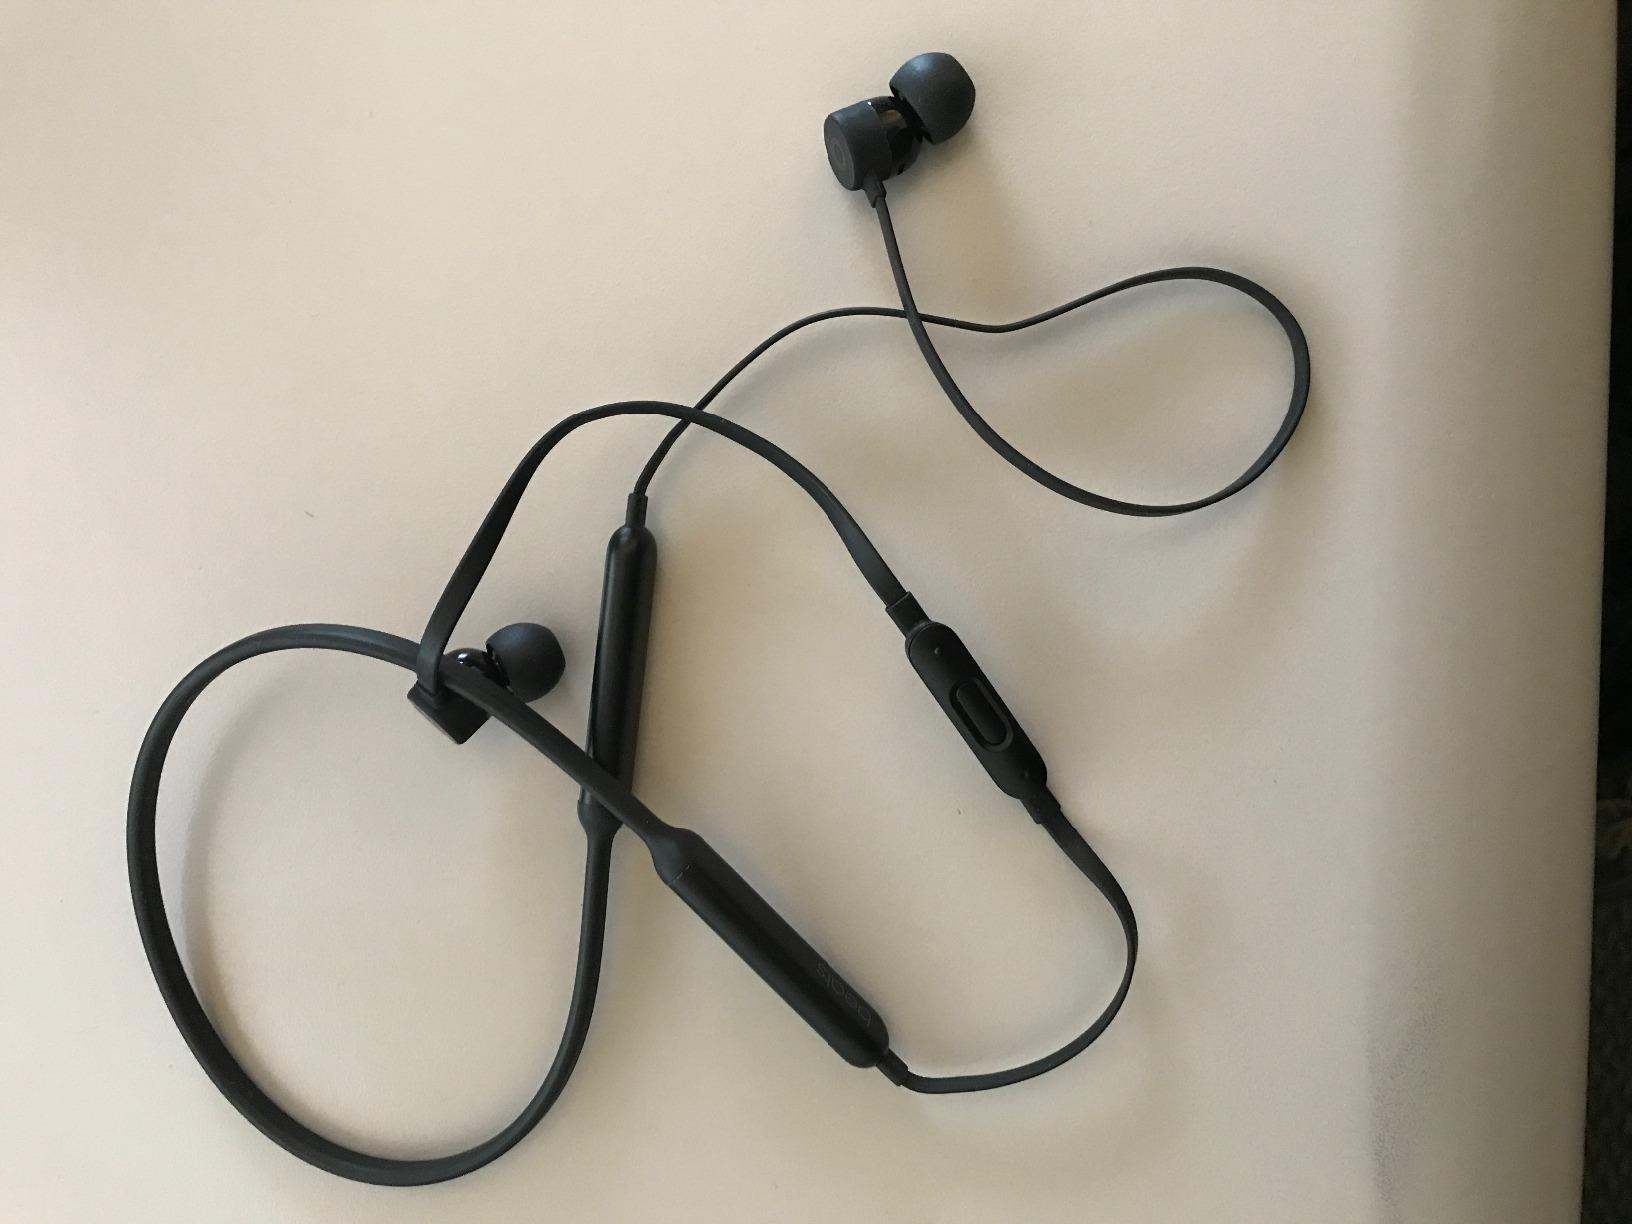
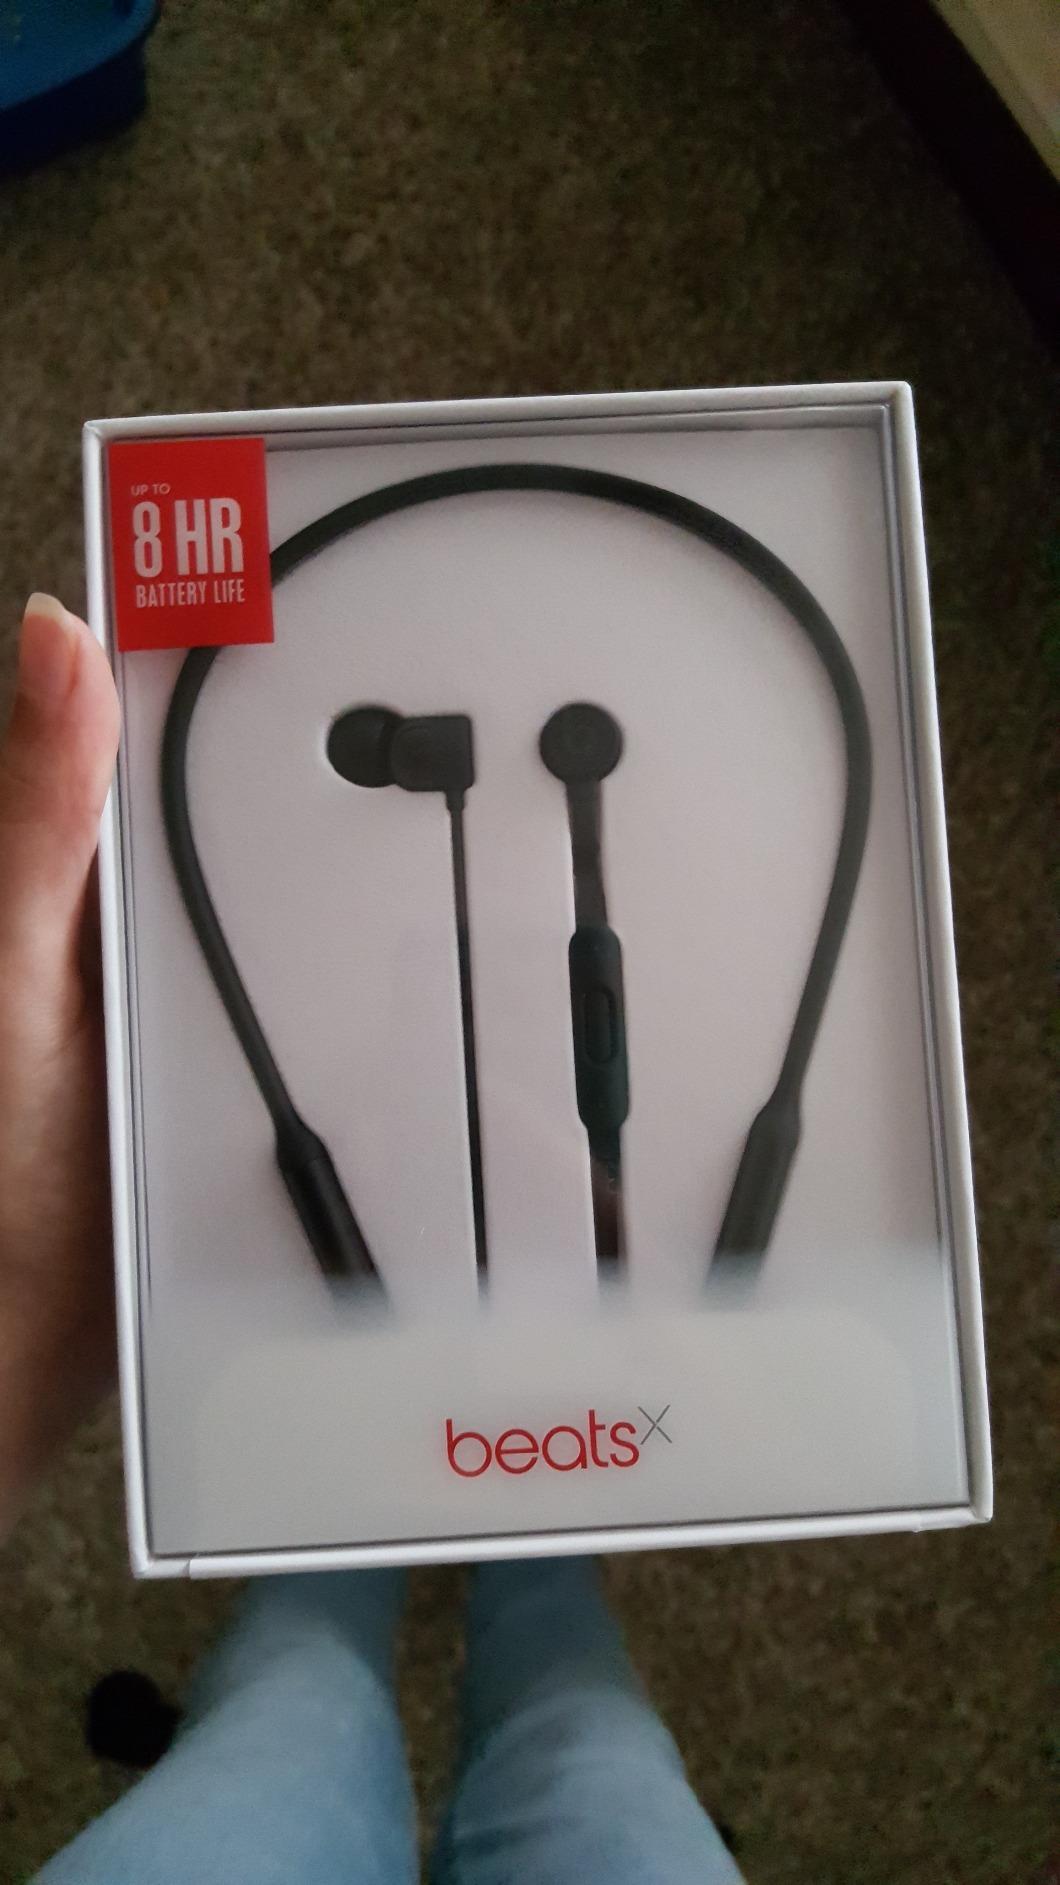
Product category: headphones
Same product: yes